Game backup device

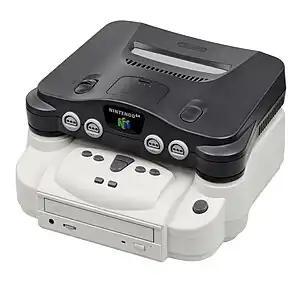
Doctor V64 installed in a Nintendo 64.

The spiritual forefather of copier devices can be traced back to the Famicom Disk System, an official add-on device for the Japanese version of the Nintendo Entertainment System. Users quickly discovered ways to copy these disks with ordinary home computers of the time and transmit the copied data to others using the emerging electronic bulletin board systems. Nintendo attempted to counter piracy by slightly modifying the hardware in newer revisions, but they were unable to stop the unauthorized copying. Later, the Famicom Disk System was discontinued, supposedly because cartridge technology had caught up in capacity, but the influence of rampant piracy cannot be discounted.